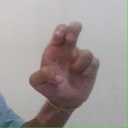
अक्षर: अ